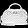
Label: Bag